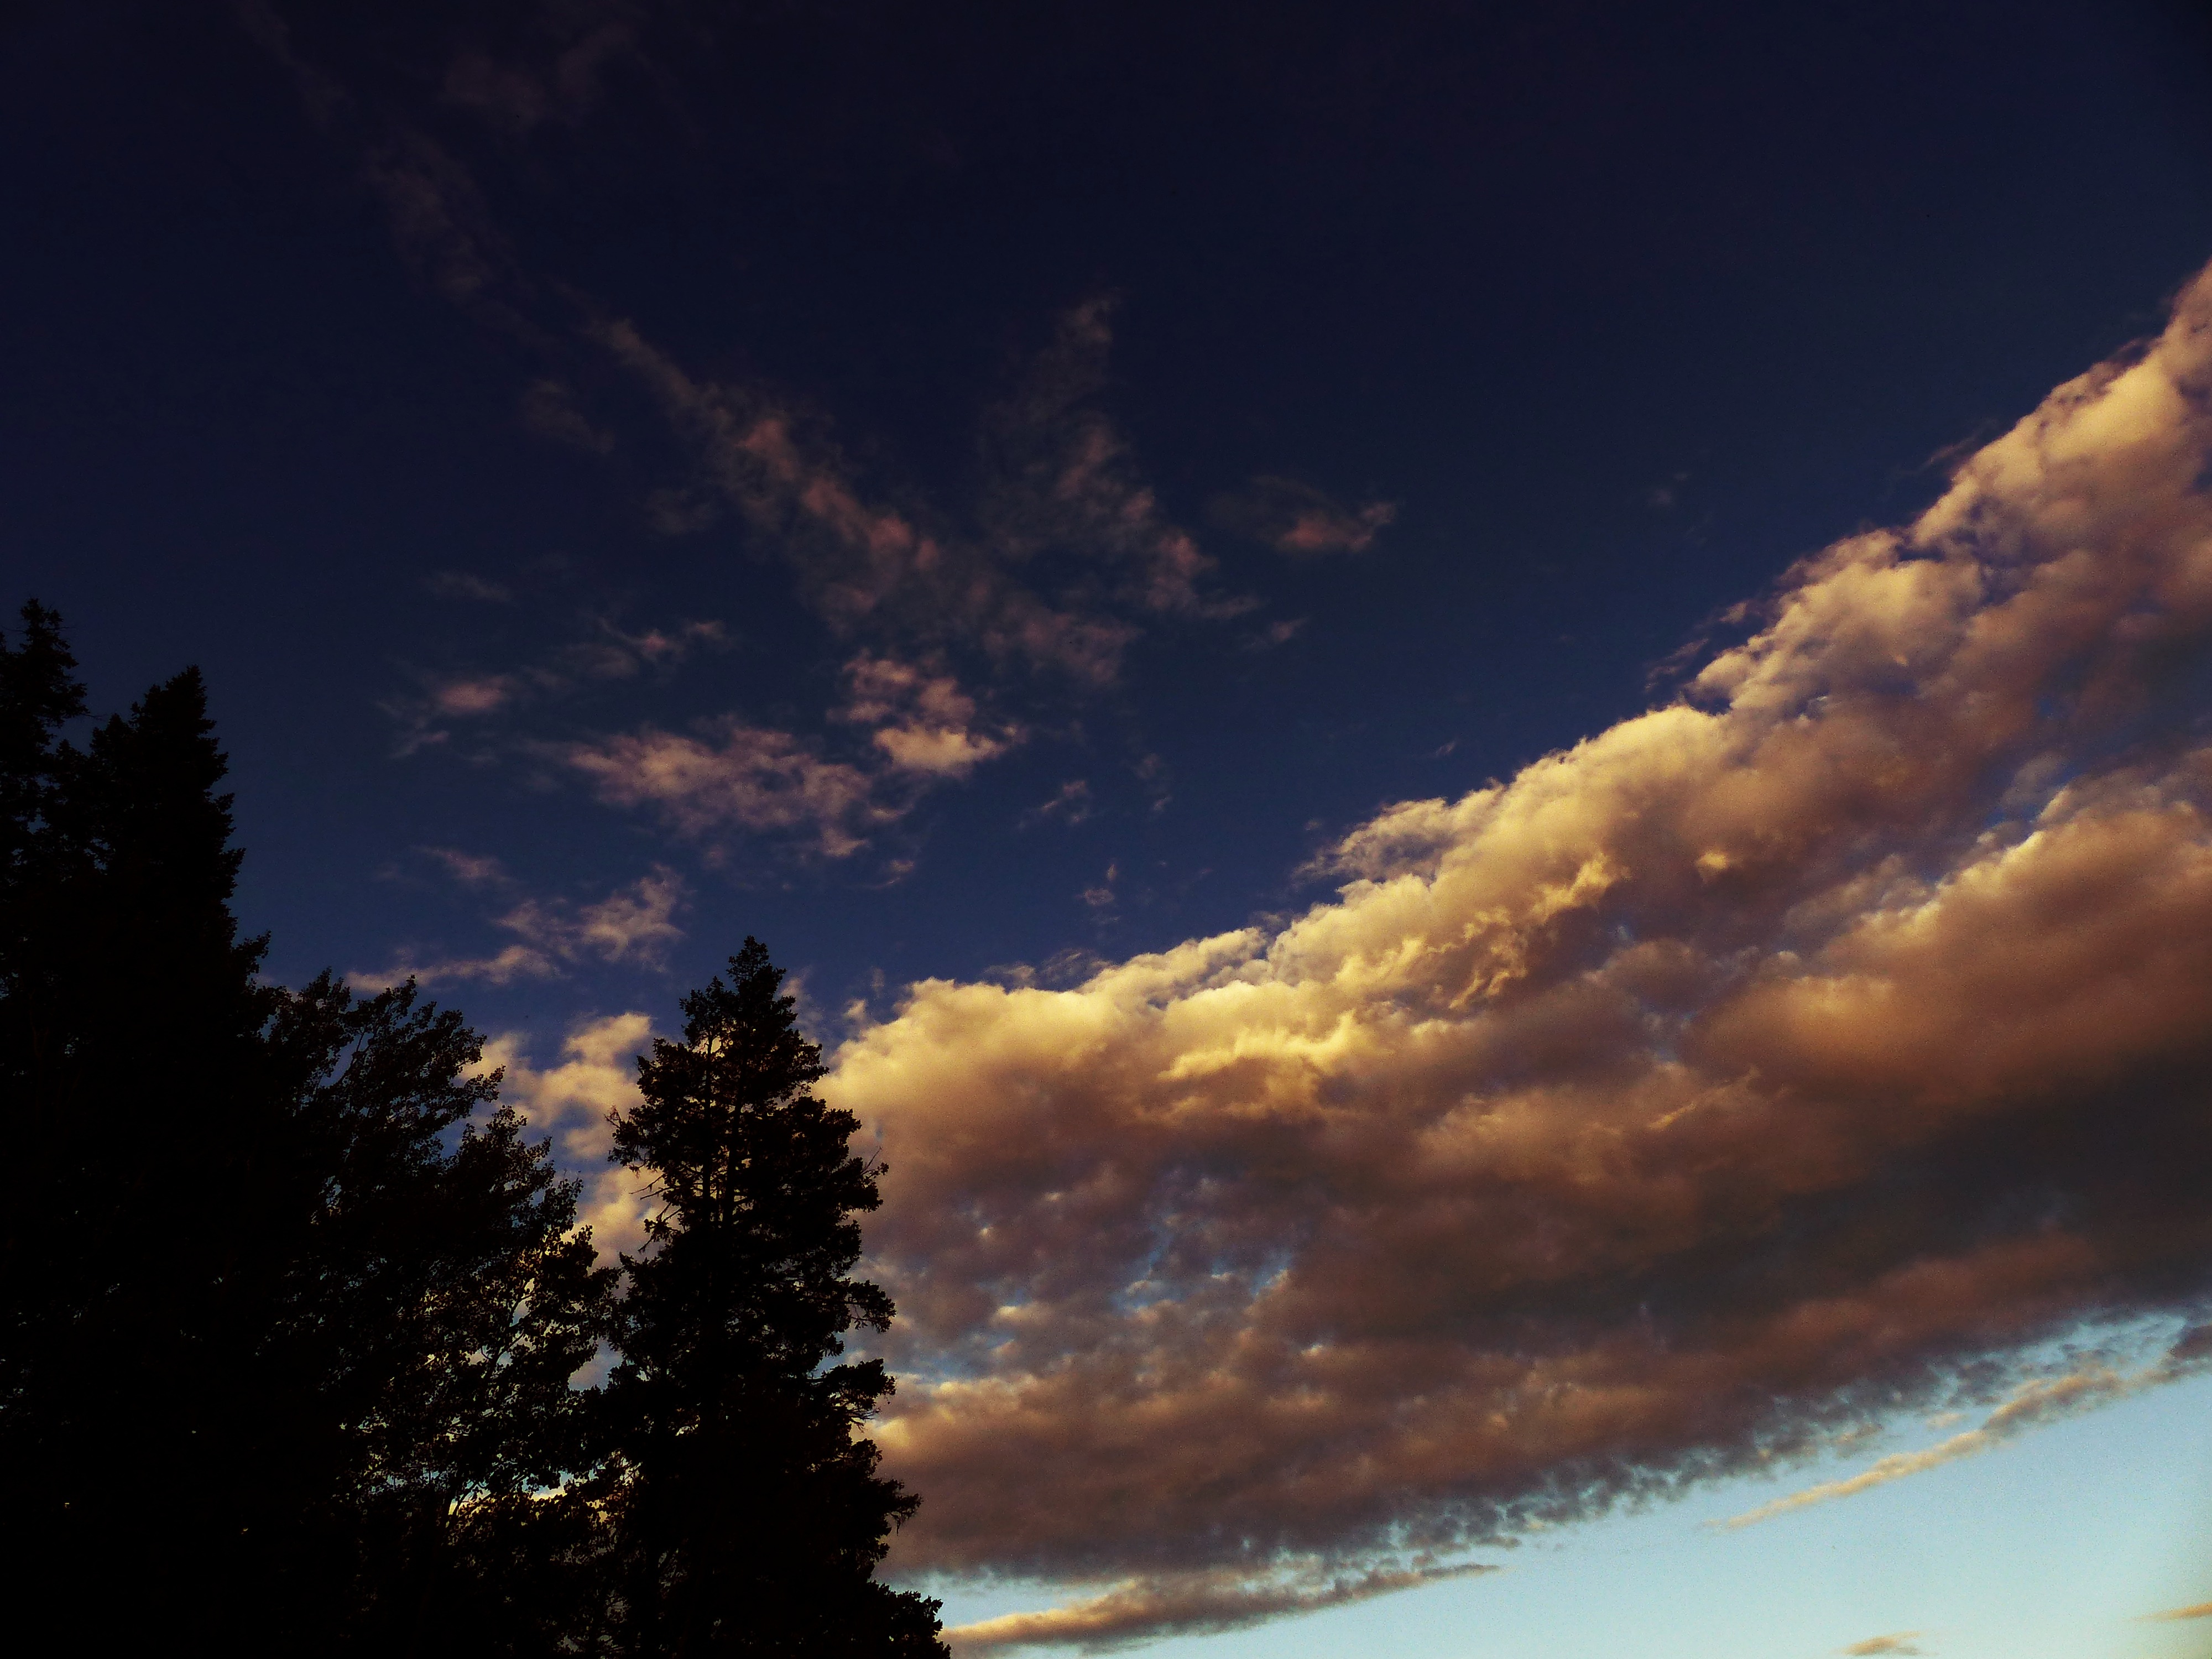
tree, nature, silhouette, cloud, sky, sunrise, sunset, sunlight, morning, dawn, atmosphere, dusk, evening, reflection, scenery, weather, cumulus, clouds, afterglow, meteorological phenomenon